History of the Royal Canadian Navy

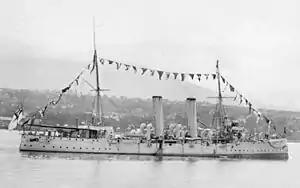
The cruiser was the first ship commissioned into the service.

These initial plans encountered significant setbacks following Laurier's defeat in the 1911 federal election, in which the debate about naval policy played a significant part. The new Conservative government, led by Robert Borden, had opposed the Naval Service Act while they were in opposition. At the urging of the Admiralty's First Sea Lord Winston Churchill, Borden agreed to finance the construction of three dreadnoughts for $35 million. This plan was far more costly than Laurier's original plan of the Canadian-built fleet, and would reap no benefits to Canadian industries whatsoever. On 5 December 1912, Borden introduced the Naval Aid Bill as a one-time contribution to the British Royal Navy. After a bitter debate and a long filibuster by the opposition Liberals, the Borden government invoked closure on the debate, for the first time ever in Canadian Parliament, and the bill passed third reading on 15 May 1913. The act was soundly defeated by the Liberal-majority Senate two weeks later. The Royal Canadian Navy now found itself in limbo, with very limited funds for operations, two obsolescent cruisers, and no prospect of new ships being built or acquired.